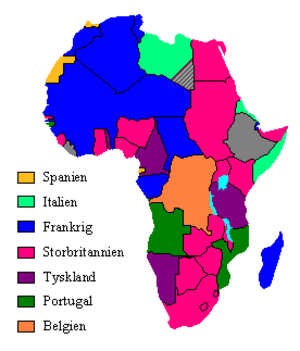
Afrika / Historie / Kolonialisme og "kapløbet om Afrika"
Kort som viser europæiske krav til det afrikanske kontinent i begyndelsen af 1. verdenskrig
Afrika er den næststørste verdensdel med et areal på 30,3 millioner km²; det er 20% af landmasserne på Jorden. Afrika er 8000 km fra nord til syd med ækvator omtrent på midten og med hav hele vejen rundt bortset fra ved Suez-kanalen i Egypten. Klimaet er tropisk omkring ækvator, og subtropisk længst mod nord og syd. Middeltemperaturen er derfor høj over hele kontinentet, men nedbørsmængde og mønster varierer meget fra regnskov til ørkenområder, fra kyst til indland, fra nord til syd. I 2016 blev Afrikas samlede befolkningstal anslået til 1,2 milliarder, dvs. 16 % af verdens befolkning. Verdensdelen har flere stater end noget andet kontinent, med sine 48 kontinentale stater og seks østater.